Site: brandenburg
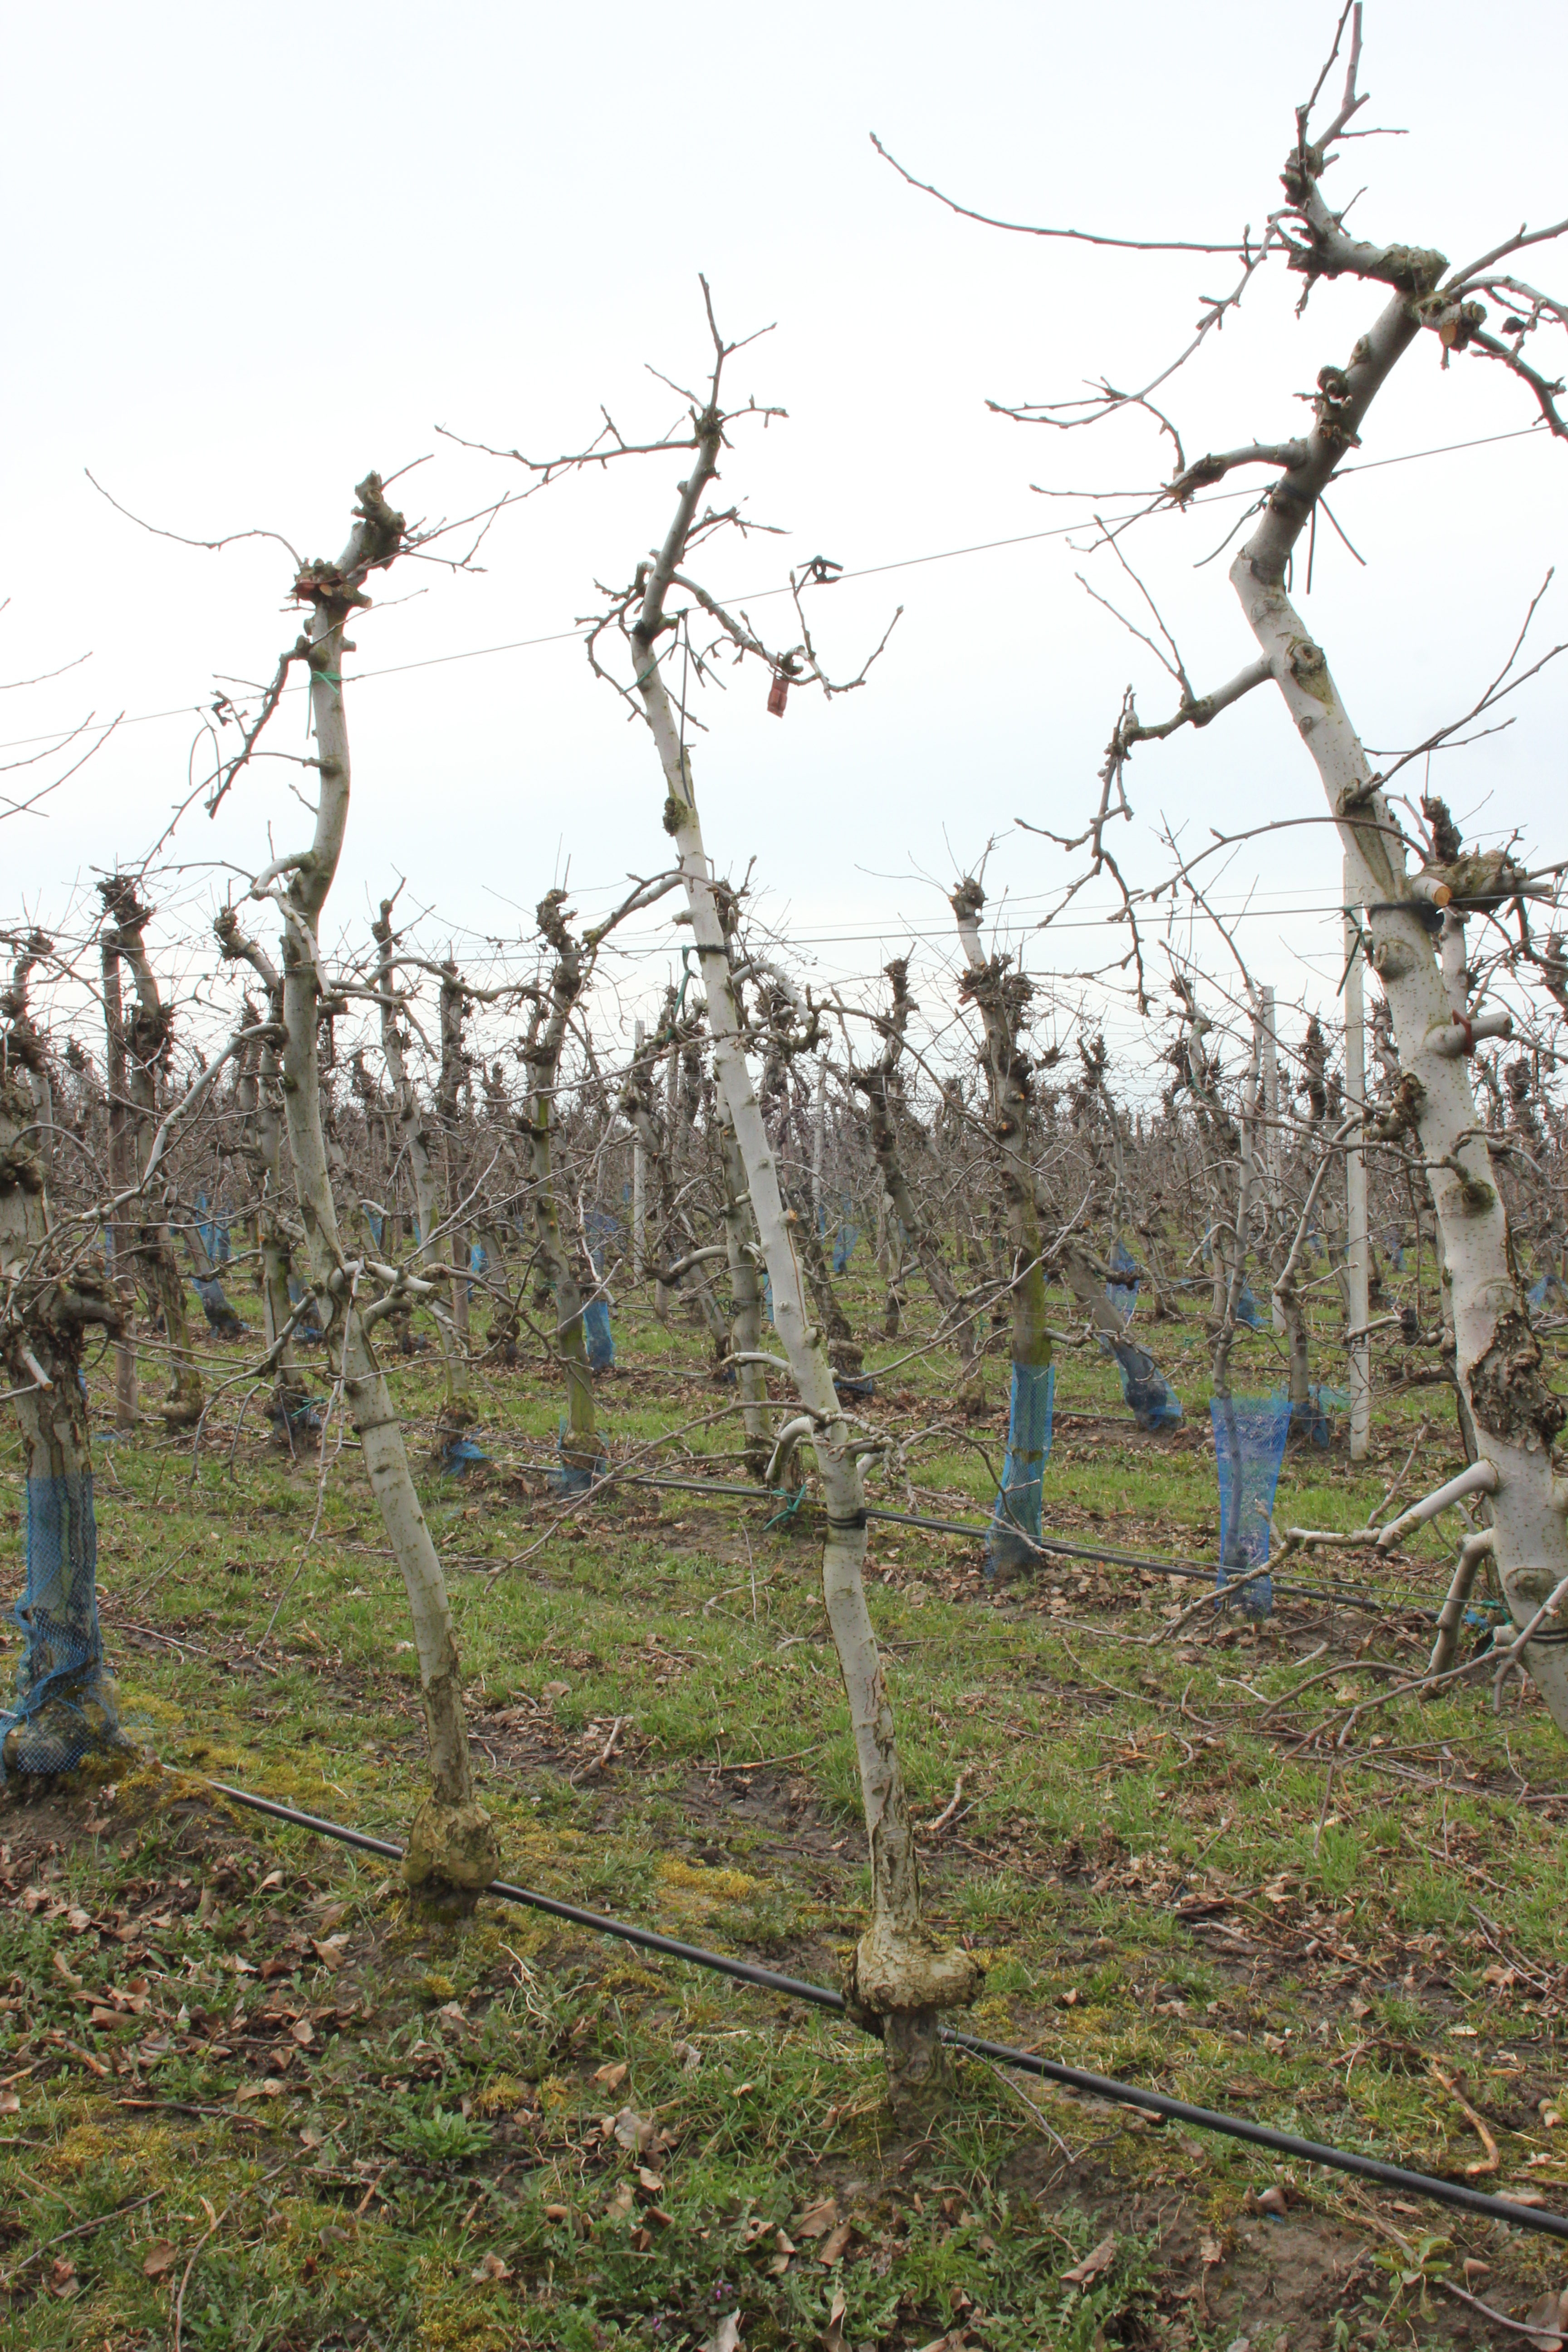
Growth stage (BBCH 01): Bud development